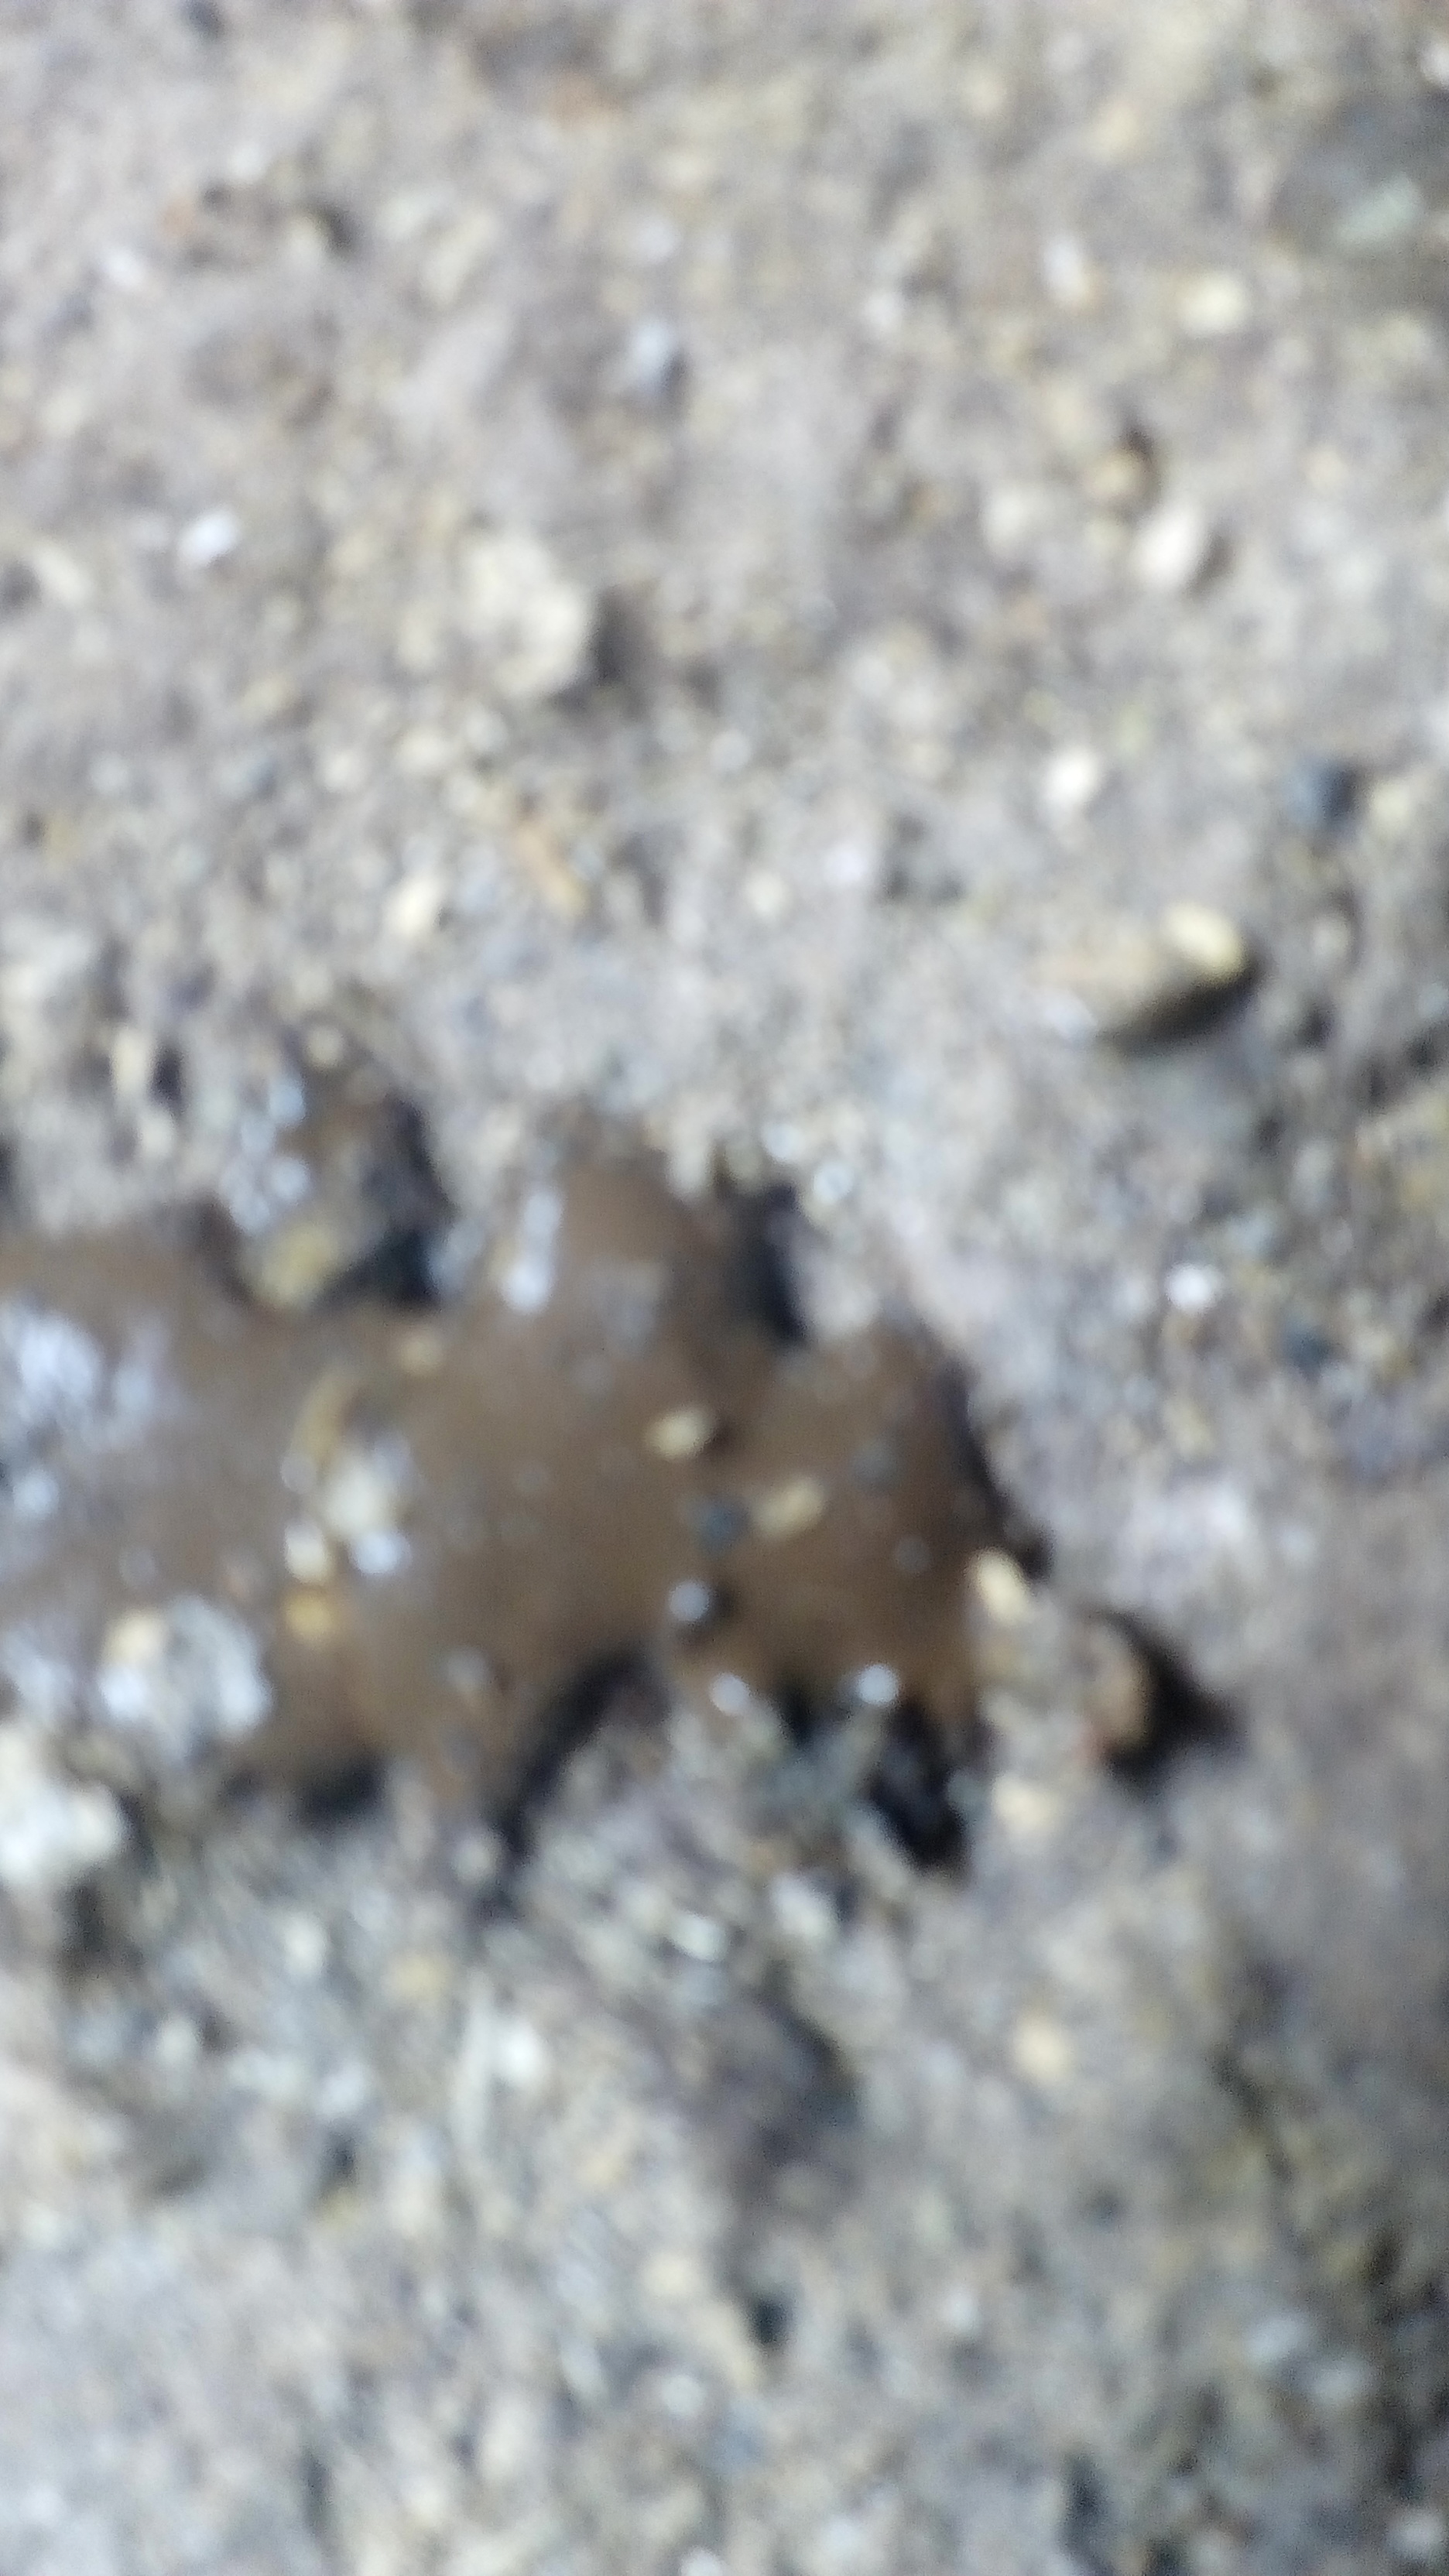
PCR-confirmed diagnosis: Coccidiosis